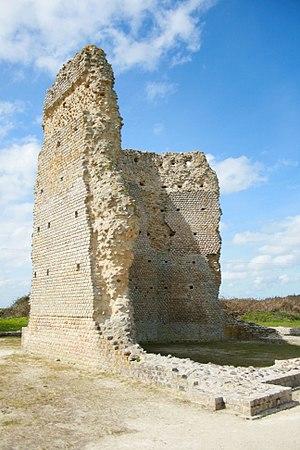
Sanctuaire des Coriosolites dit ""temple de Mars"" à Corseul. C'est le vestige gallo-romain le plus haut de Bretagne."
Le temple dit « de Mars » est un vestige romain situé à Corseul, dans le département des Côtes-d'Armor, en France. Ce sanctuaire est étendu sur une superficie de plus d'un hectare avec la cella octogonale et une cour entourée d'une galerie sur trois côtés. L'emprise du fanum atteint 90 m sur 80.